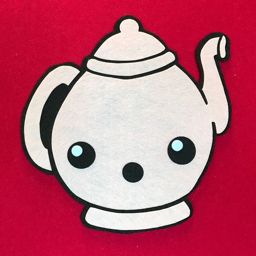
i 'm a little teapot with verses